Cinema of Hungary

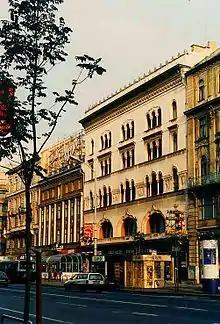
Uránia Scientific Theatre

The first consciously made Hungarian film was 'A Tánc' (The Dance) directed by Béla Zsitkovszky, made for one of the shows at the Uránia Scientific Theatre. Gyula Pekár asked for a moving picture from Béla Zsitovszky, the projectionist of the Uránia. Zsitovszky, originally an optician, shot the picture on the roof terrace of the theatre with renowned actors and ballerinas of the Operaház Theatre. The 24 cinematographic short-films were premiered on 30 April 1901.